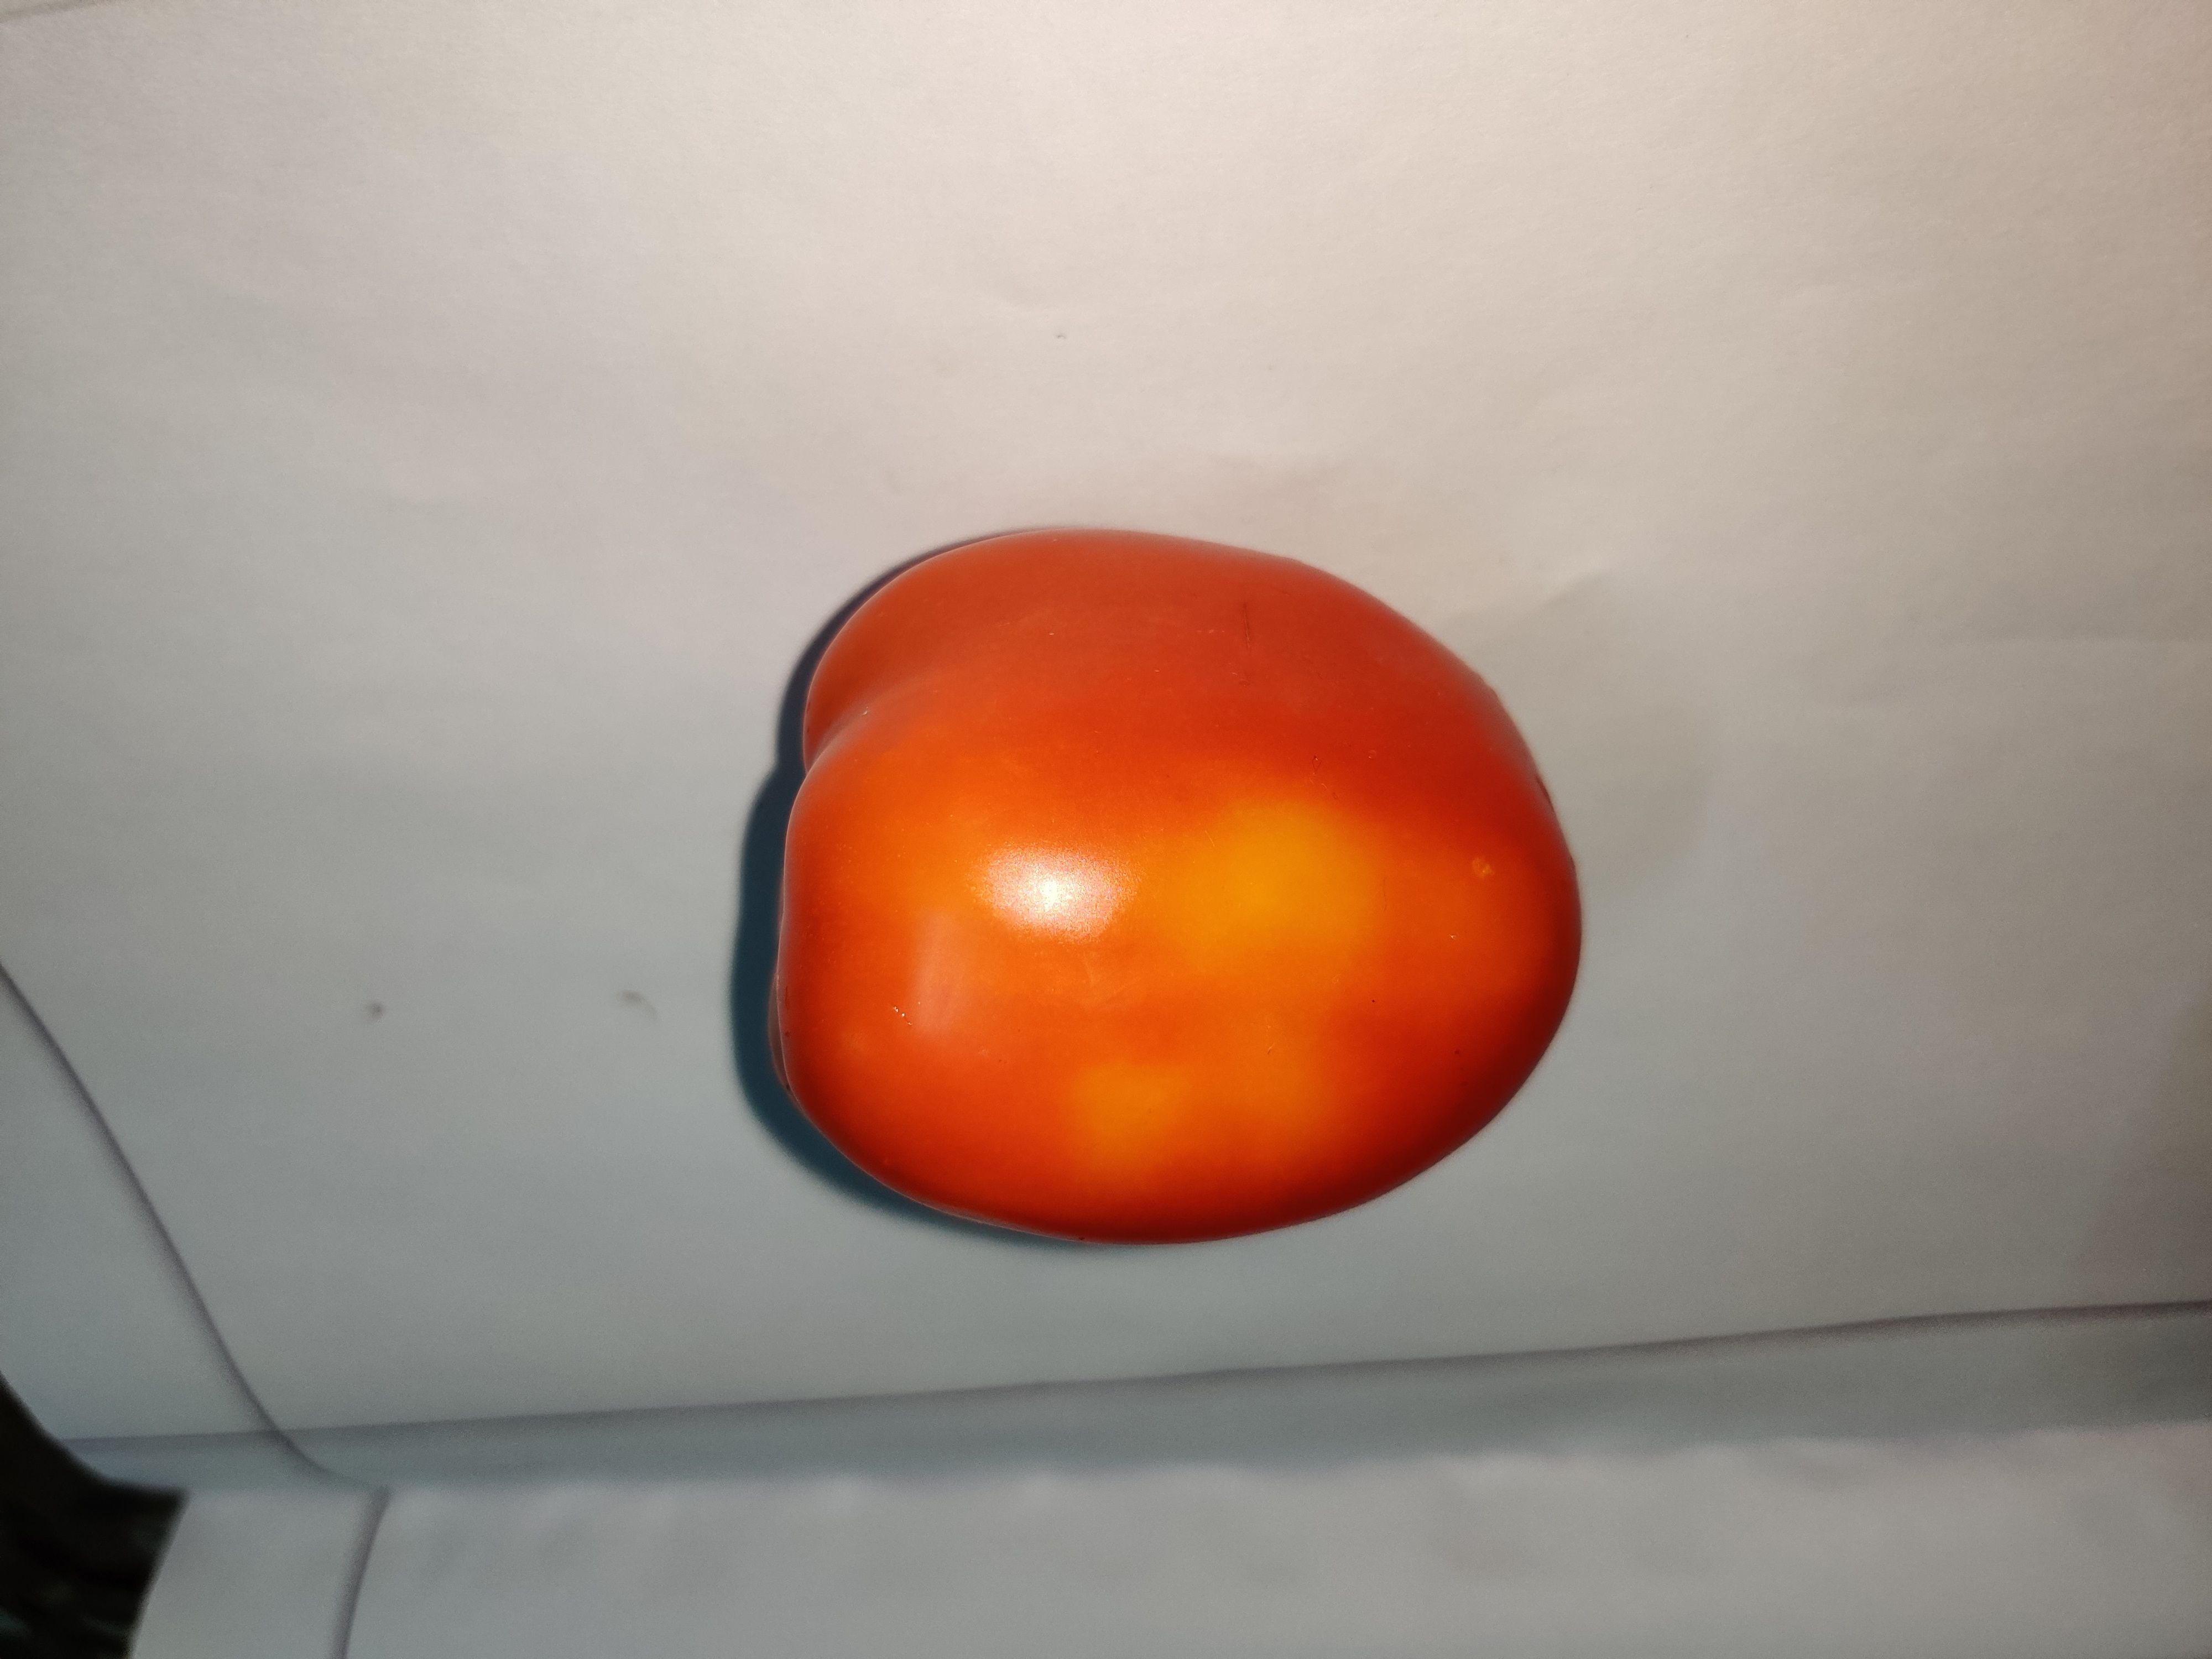
Fruit: tomatoes
Grade: 2nd-grade